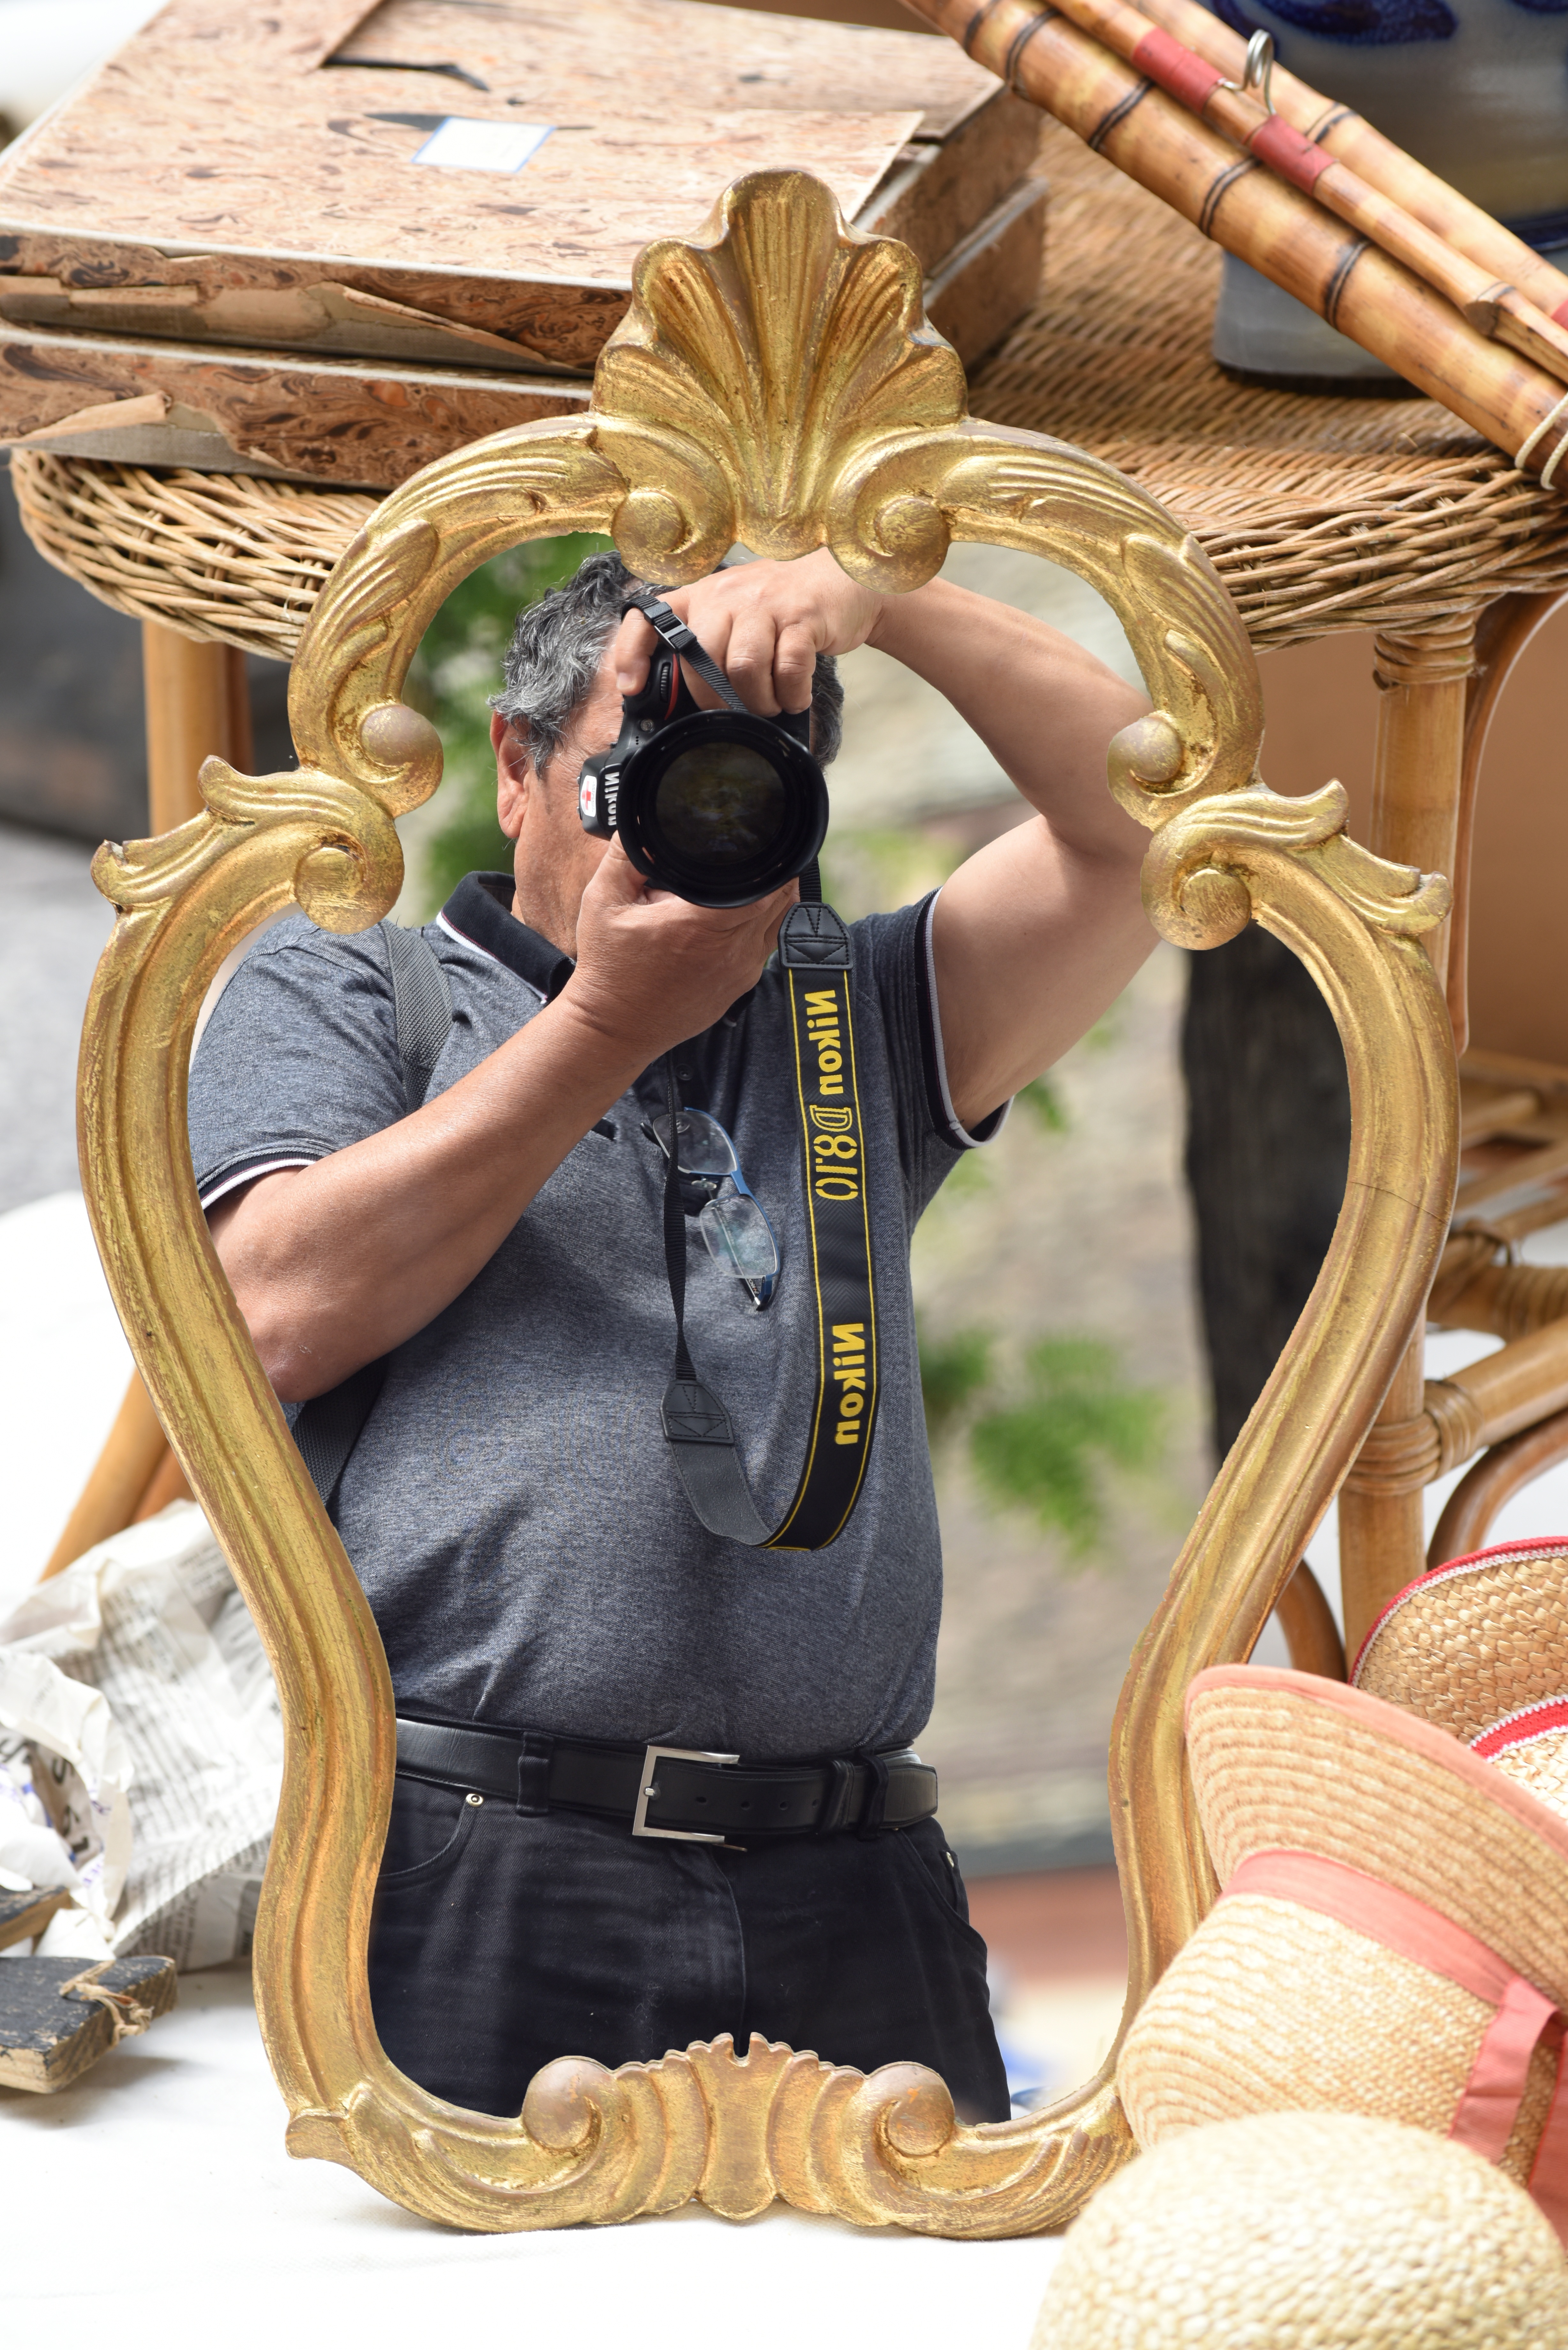
photographer, reflection, sitting, furniture, toy, mirror, image, carving, flea market, human positions